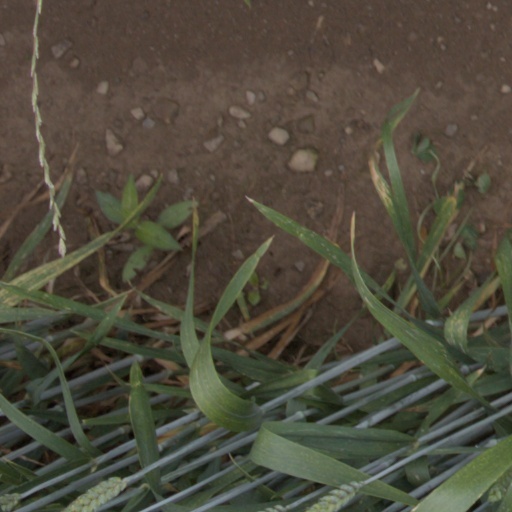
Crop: wheat